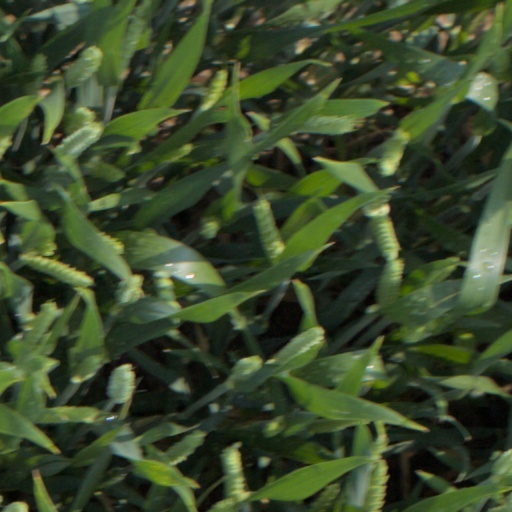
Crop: wheat